Cyclemys

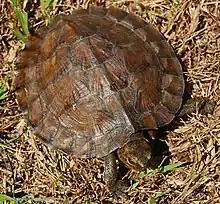
The characteristic round carapace of the genus, shown here by an adult "Cyclemys dentata"

"Cyclemys" taxonomy and phylogeny have been historically difficult to ascertain due to the morphological similarity between species, as well as changes in the color patterns during growth. Until recently, the genus was thought to comprise only one or two morphologically variable species, "C. dentata" and "C. oldhamii". Subsequent investigation has now put the number of species under the genus to seven, though this remains controversial. The status of "C. enigmatica" as a valid species is contested, as is the recognition of "C. atripons" and "C. pulchristiata", both of which are nearly impossible to tell apart morphologically.